Leon Aleksander Sapieha

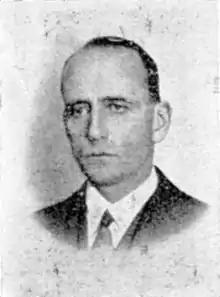

Prince Leon Aleksander Sapieha (1883-1944) was a Polish military aviator, landowner, traveler, and a member of the Sejm.